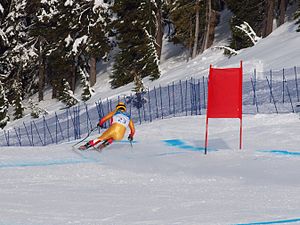
Canada ved vinter-OL 2010 / Alpint skiløb
Robbie Dixon konkurrerer i en konkurrence.
Canada var vært og deltog i Vinter-OL 2010 i Vancouver, British Columbia. Canada tidligere været vært ved sommer-OL 1976 i Montreal og Vinter-OL 1988 i Calgary. Canada sendte et hold af 206 atleter; deltagere i alle 15 sportsgrene. Den canadiske Olympiske Komité havde oprindeligt sat et mål om at vinde flest medaljer ved OL, hvor de skønnede ville betyde, at de skulle vinde mellem 28 og 34. Dette mål blev trukket tilbage af COC den 22. februar 2010. Canada, med 26 medaljer, overgik deres tidligere bedste medaljeresultater i 2006, hvor atleter vandt 24 medaljer, flest medaljer nationen nogensinde har vundet ved en ikke-boykottede OL.